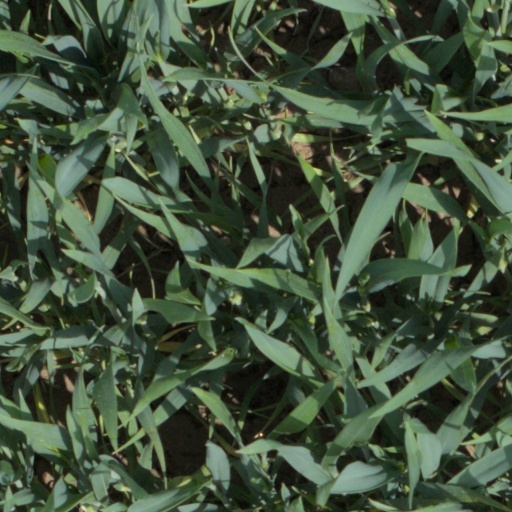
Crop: wheat